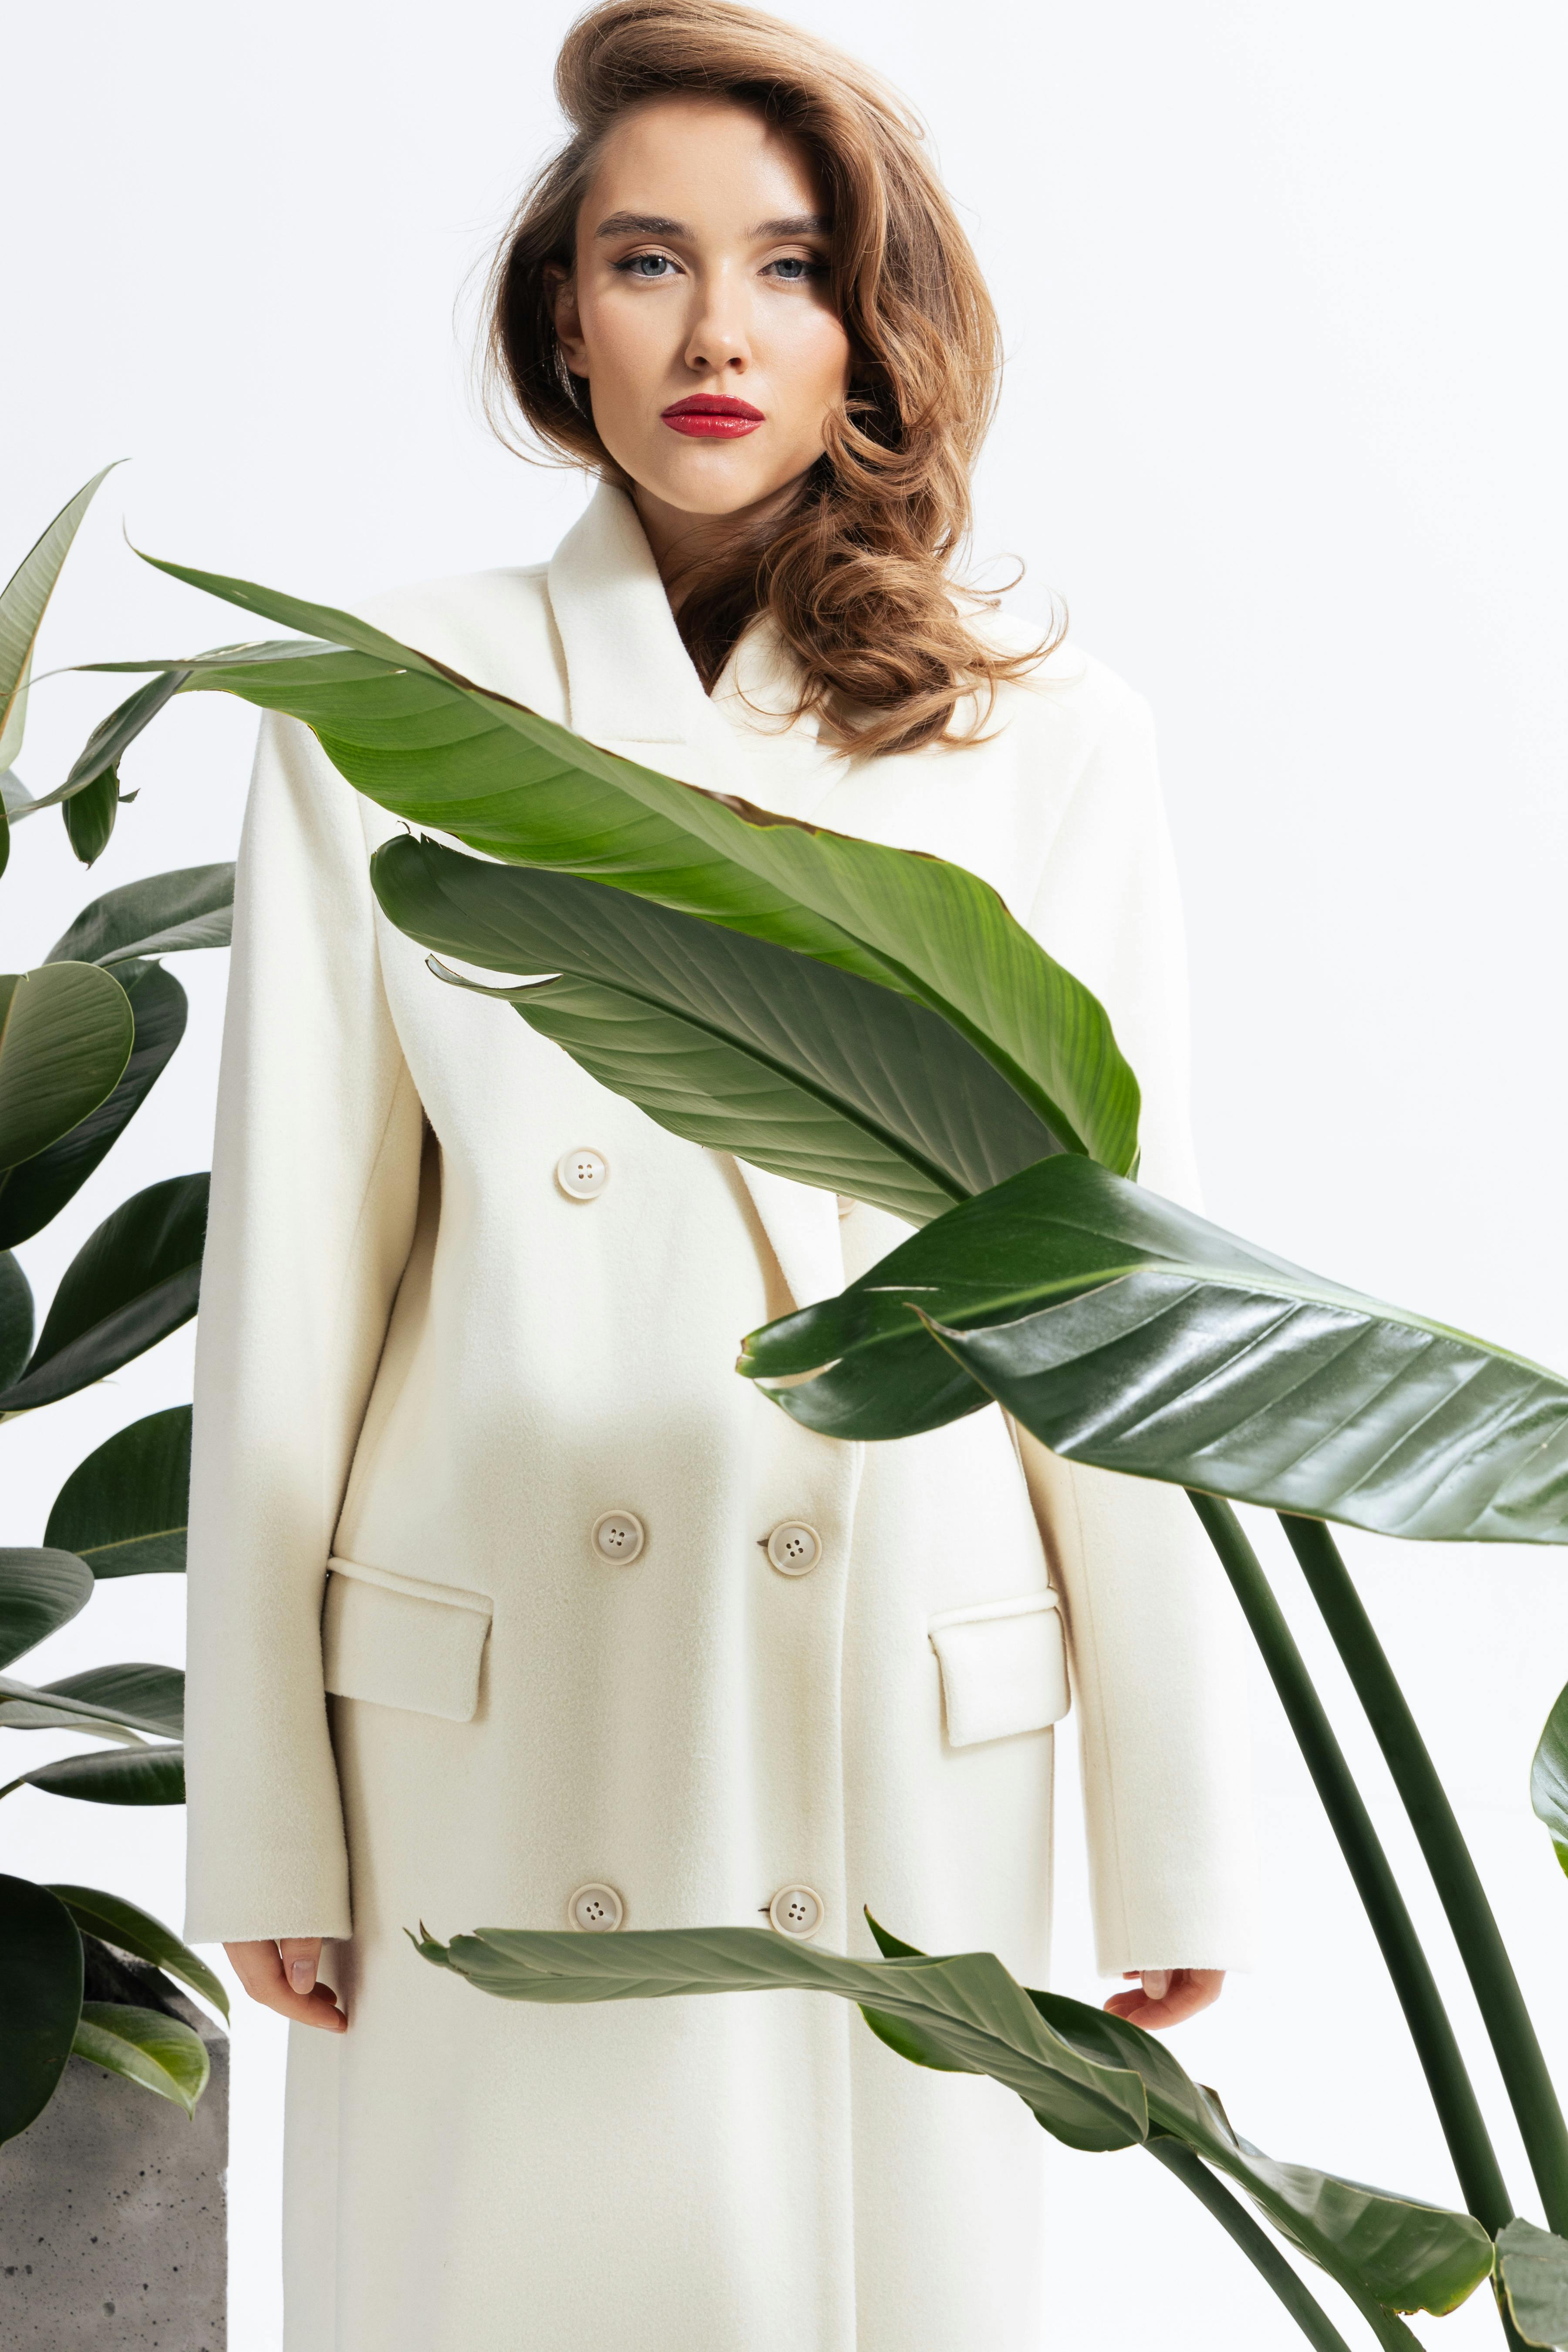
woman, outerwear, shoulder, product, dress shirt, neck, fashion, textile, sleeve, plant, waist, collar, fashion design, terrestrial plant, blazer, formal wear, pattern, fashion model, grass, fashion accessory, uniform, flowering plant, thigh, top, People in nature, fur, floral design, button, linens, flower, photo shoot, portrait photography